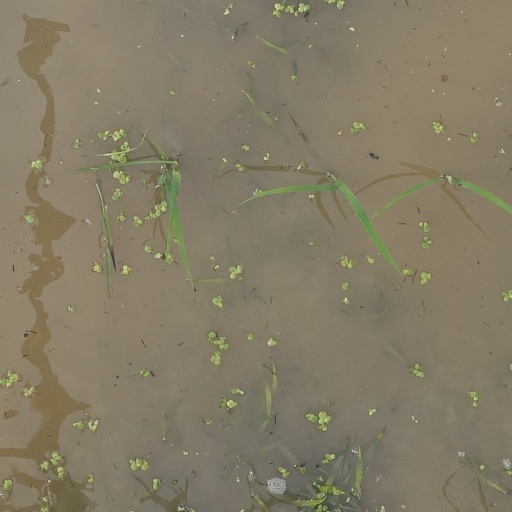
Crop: rice